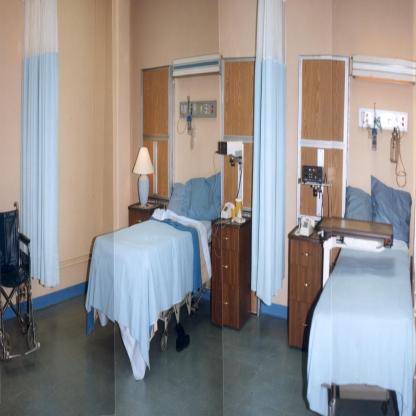
Scene: Indoor